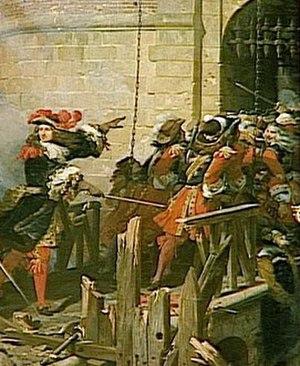
La maison militaire du roi de France est le nom donné à la partie militaire de la maison du roi sous l'Ancien Régime. Elle a pour mission principale d'assurer la protection du roi et de sa famille. Elle est sous l'autorité du secrétaire d'État à la maison du roi, mais dépend de l'ordinaire des guerres, contrôlé par le secrétaire d'État à la guerre, pour son budget.